United Nations Security Council Resolution 1290

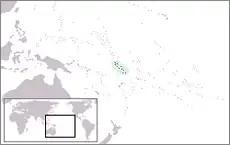
Tuvalu

United Nations Security Council resolution 1290 was adopted on 17 February 2000. Resolution 1290 examined Tuvalu's application to become the 189th member of the United Nations (UN). Tuvalu achieved independence in 1978 after over eighty years of British colonial rule. The country had struggled economically, and it took the 2000 sale of Tuvalu's Internet country code top-level domain ".tv" for the nation to be able to afford UN membership. Resolution 1290 was adopted unopposed, although China abstained due to concerns over Tuvalu's relationship with Taiwan.